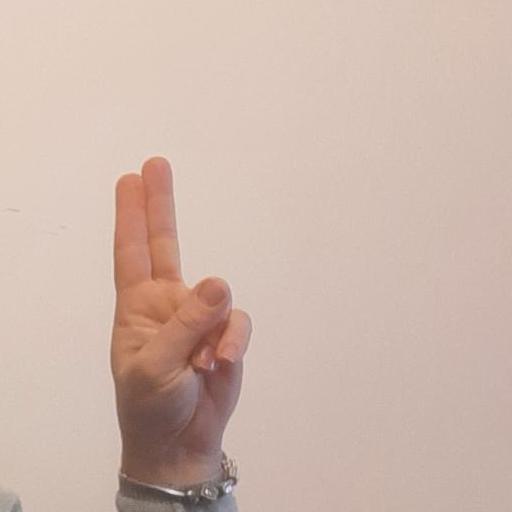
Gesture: two_up